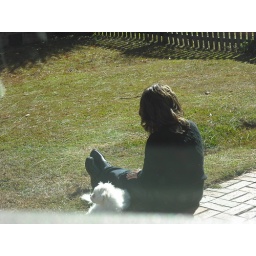
my mom sitting in the lawn with my dog